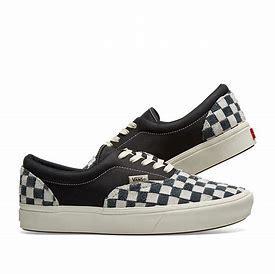
Brand: Vans
Model: Comfycush Era